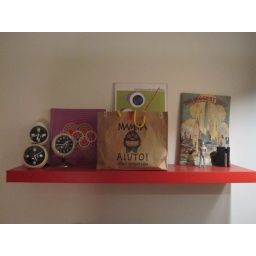
Another shelf in the office